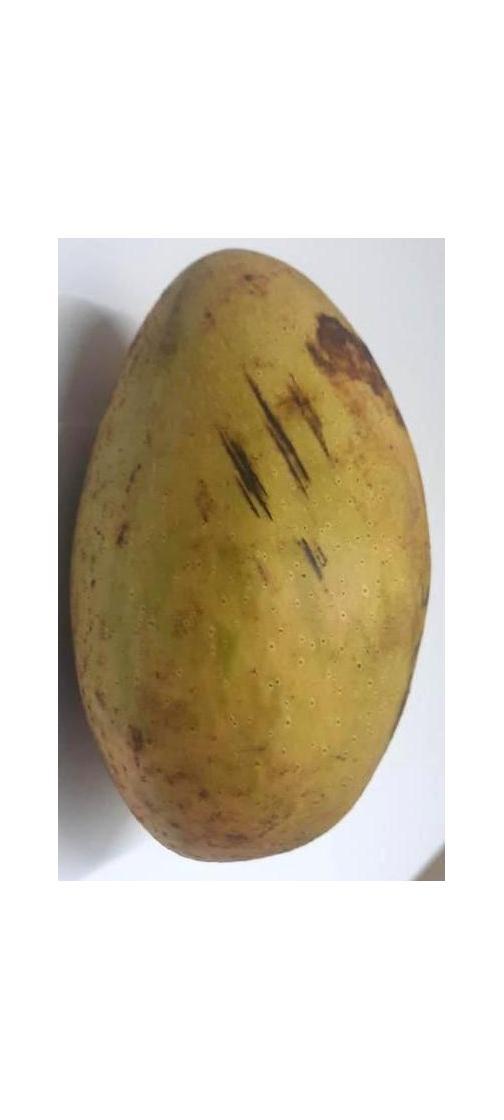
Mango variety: Ashshina Classic